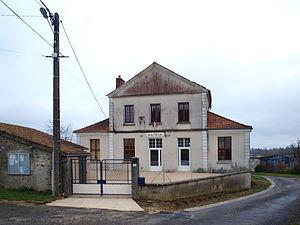
Fontenelle-en-Brie (Aisne, France)
Fontenelle-en-Brie est une commune déléguée de Dhuys et Morin-en-Brie et une ancienne commune française, située dans le sud du département de l'Aisne en région Hauts-de-France.